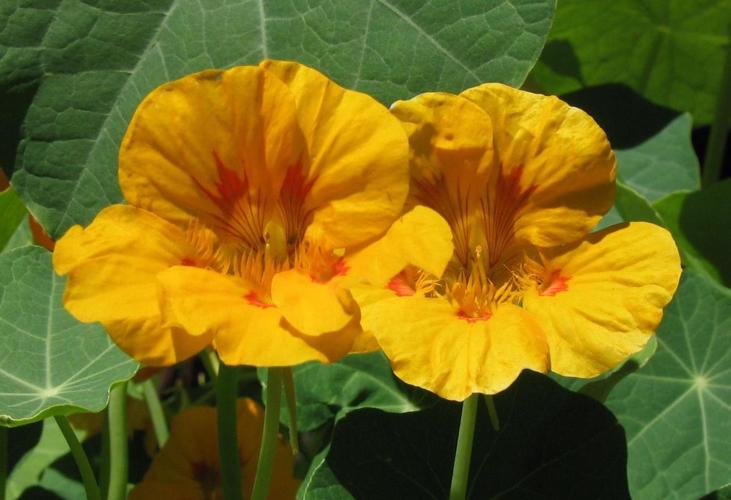
Label: watercress